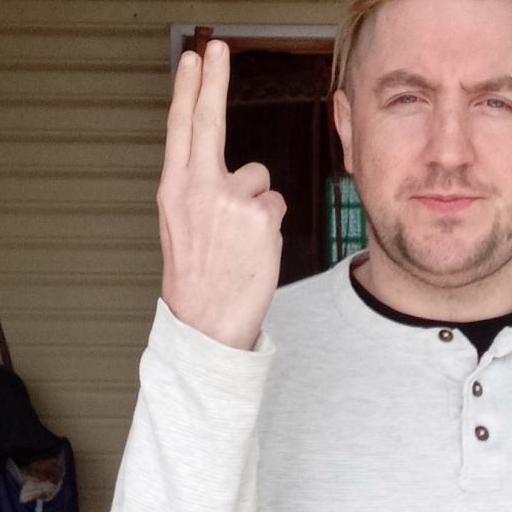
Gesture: two_up_inverted